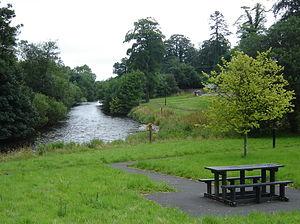
Ballyhaise est un village du comté de Cavan en République d'Irlande.
Lough Shantemon est un lac situé dans le comté de Cavan, au nord de l'Irlande, à environ 100 km au nord-ouest de Dublin. Il est à égale distance au nord-est de Cavan et au sud-sud-ouest de Ballyhaise, 4 km.